Cross City Airport

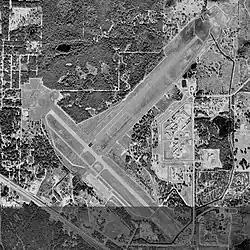
USGS 1999 orthophoto

Cross City Airport is a county-owned, public-use airport located one nautical mile (2 km) east of the central business district of Cross City, a city in Dixie County, Florida, United States. It is included in the National Plan of Integrated Airport Systems for 2011–2015, which categorized it as a "general aviation" facility.